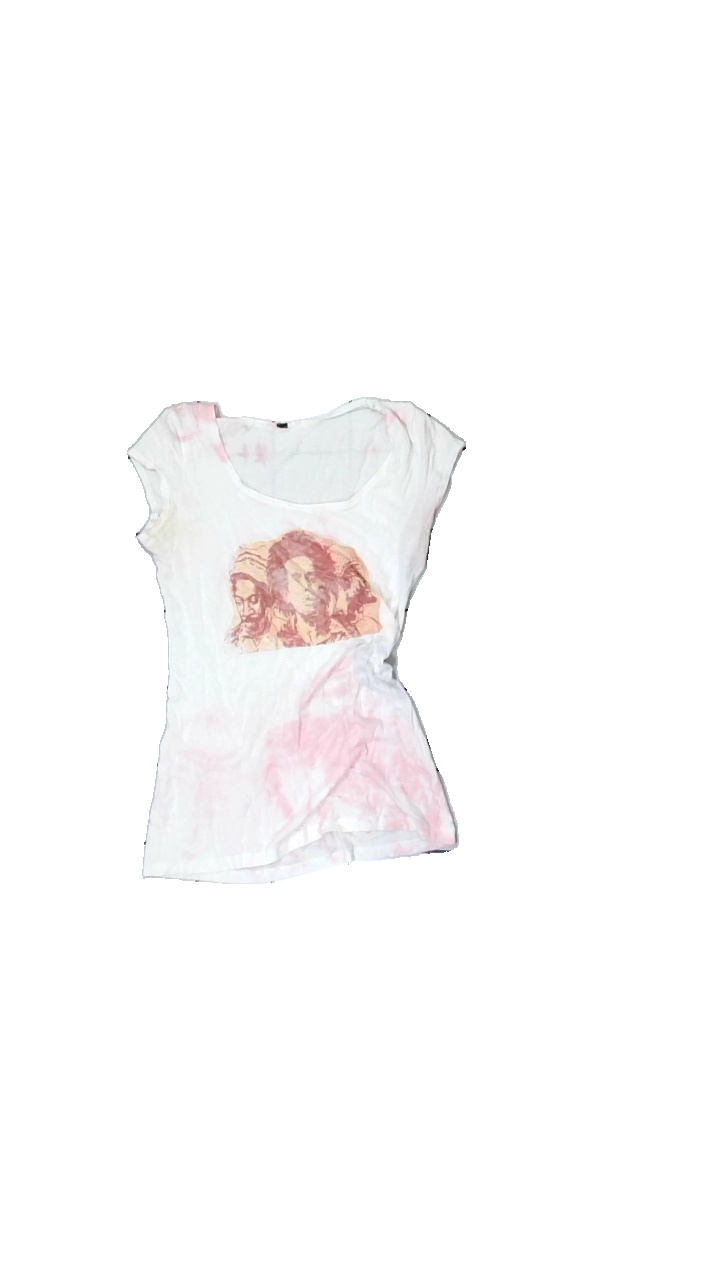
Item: T-shirt (Ladies)
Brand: Missing
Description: Sweat stains
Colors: Multicolor, Pink, White, Red
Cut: Regular
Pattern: Other
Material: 100% Cotton
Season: All
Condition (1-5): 1
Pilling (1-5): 5
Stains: Major
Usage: Recycle
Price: <50